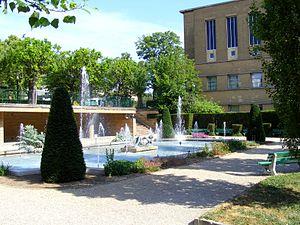
La fontaine devant la Mairie de Cachan en Val-de-Marne, France.
Cachan est une commune française située dans le département du Val-de-Marne en région Île-de-France.
L'hôtel de ville de Cachan est la mairie de la commune de Cachan dans le Val-de-Marne, en France. Il s'agit également d'un monument historique.